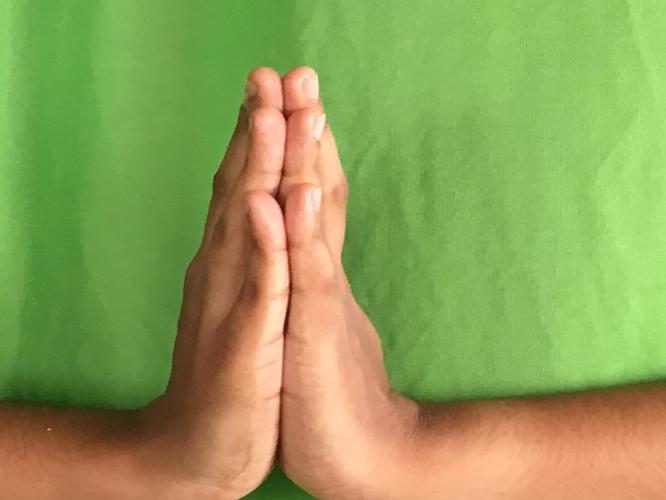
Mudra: Anjali
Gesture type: double_hand